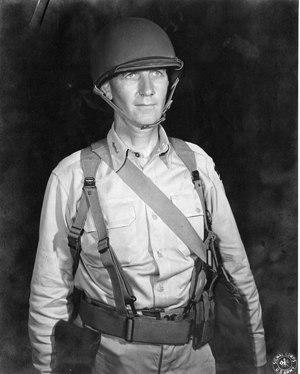
Horace L. McBride était un général de l’armée des États-Unis, né le 29 juin 1894 à Madison, Nebraska et décédé le 14 novembre 1962 à Orlando, Floride.